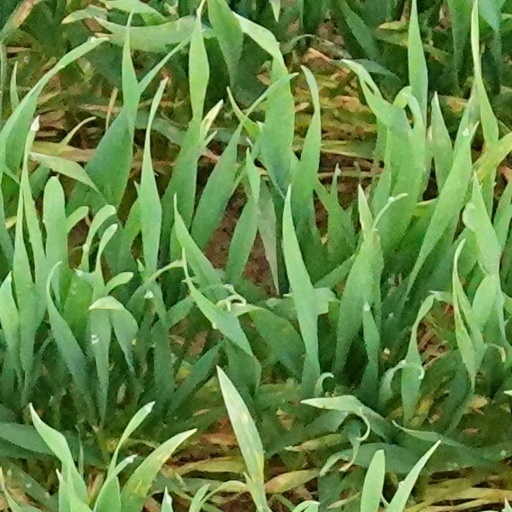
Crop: wheat